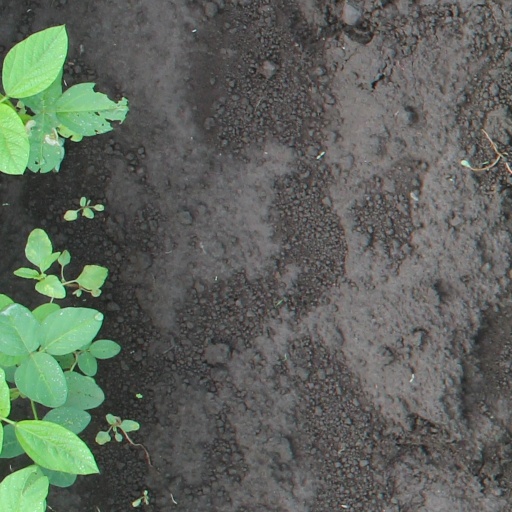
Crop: soybean